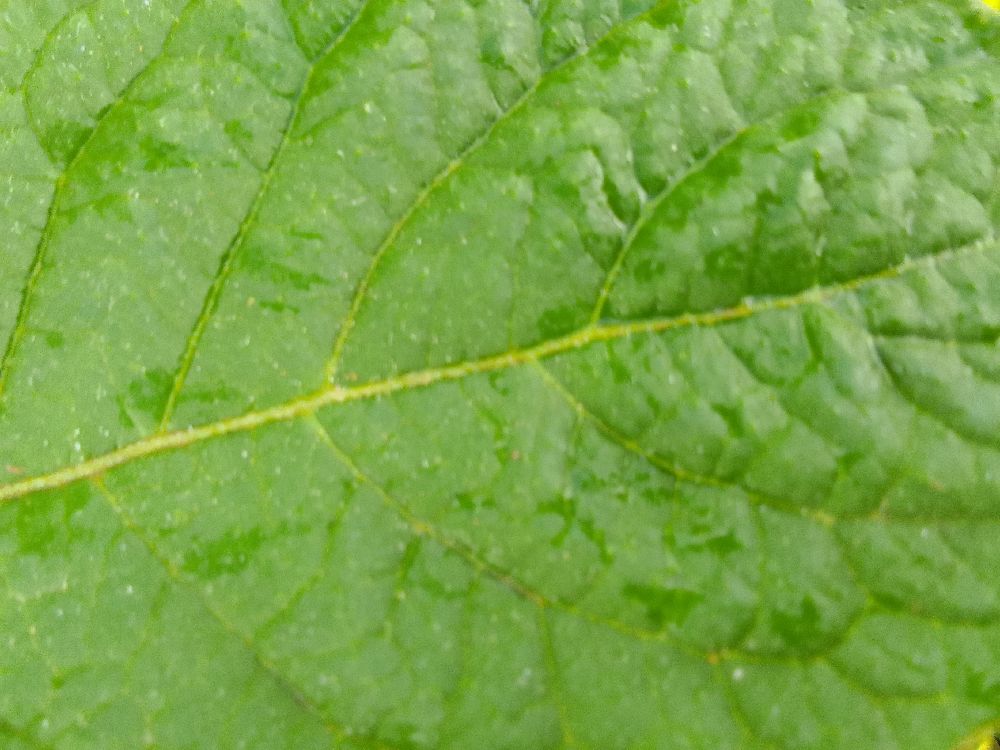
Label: Healthy